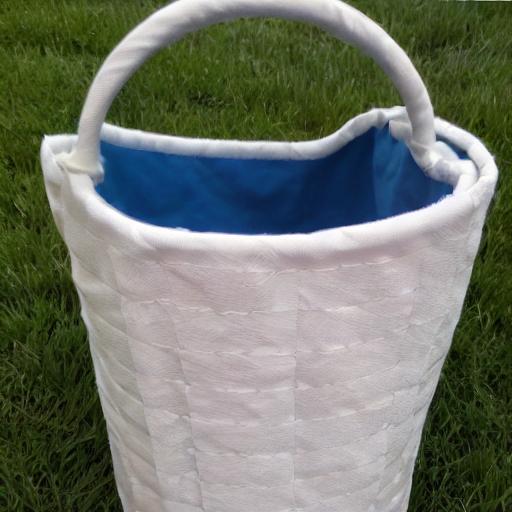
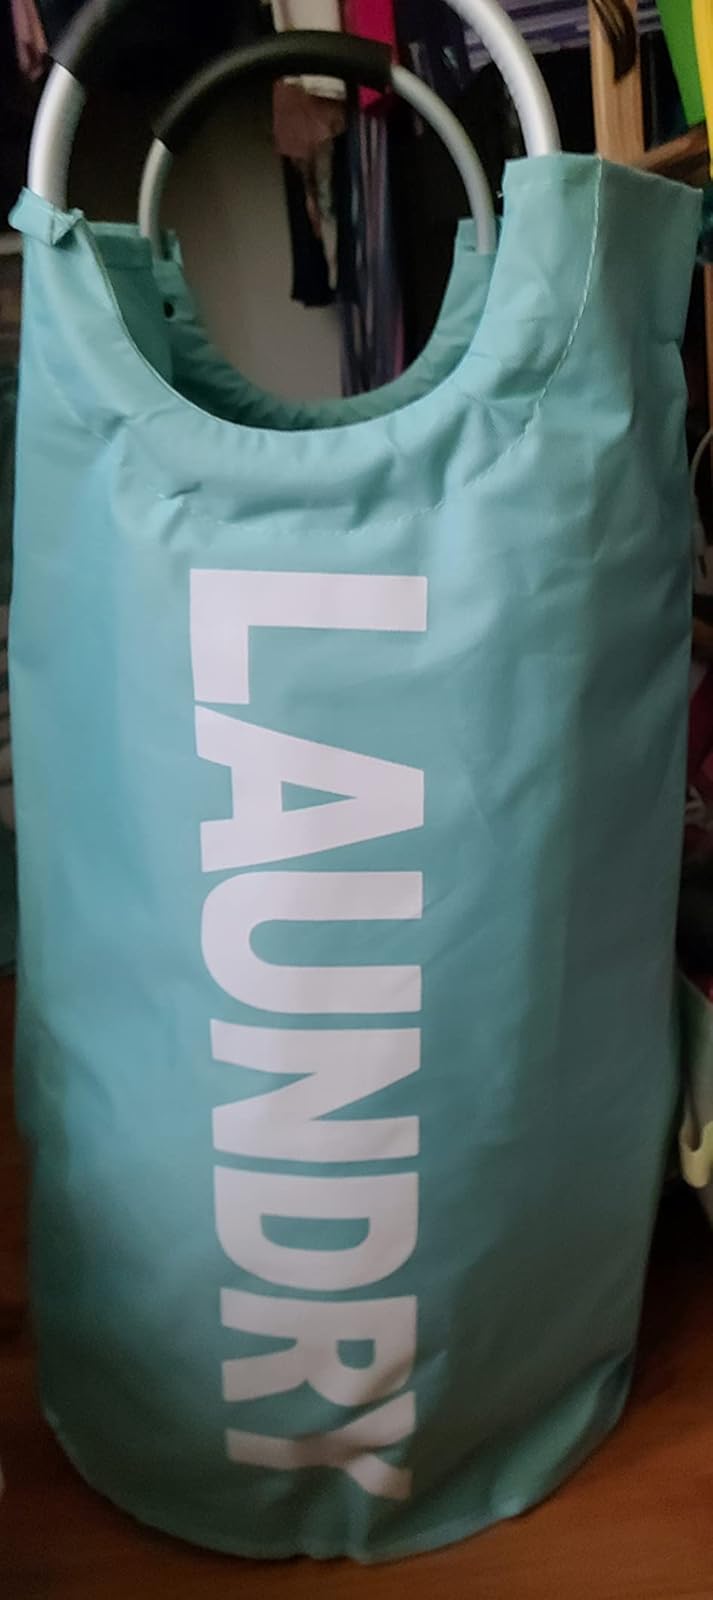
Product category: items_hamper
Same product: no